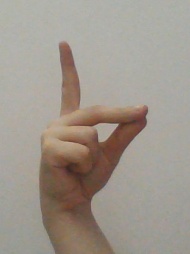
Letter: ta